Les Harvey (footballer)

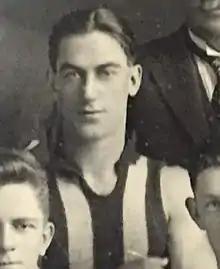
Harvey in 1932

Leslie Richard Harvey (10 November 1909 – 12 August 1990) was an Australian rules footballer who played with Collingwood in the Victorian Football League (VFL).